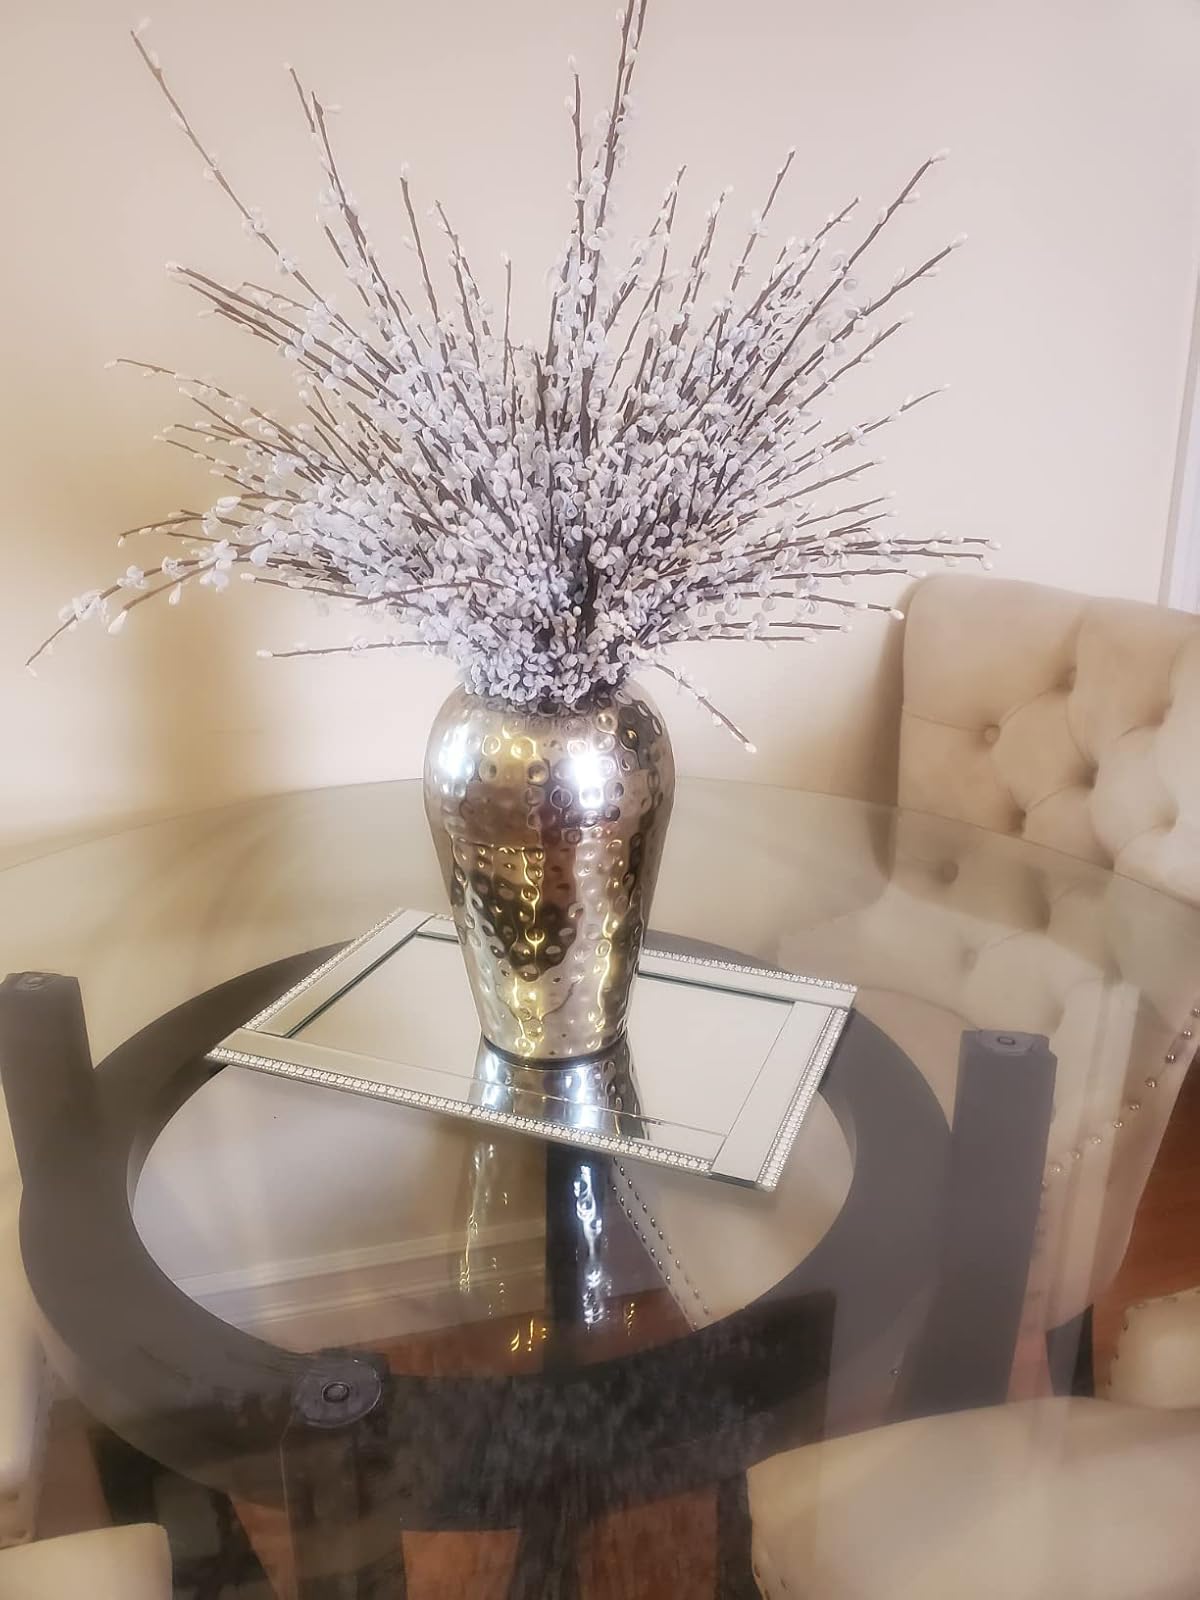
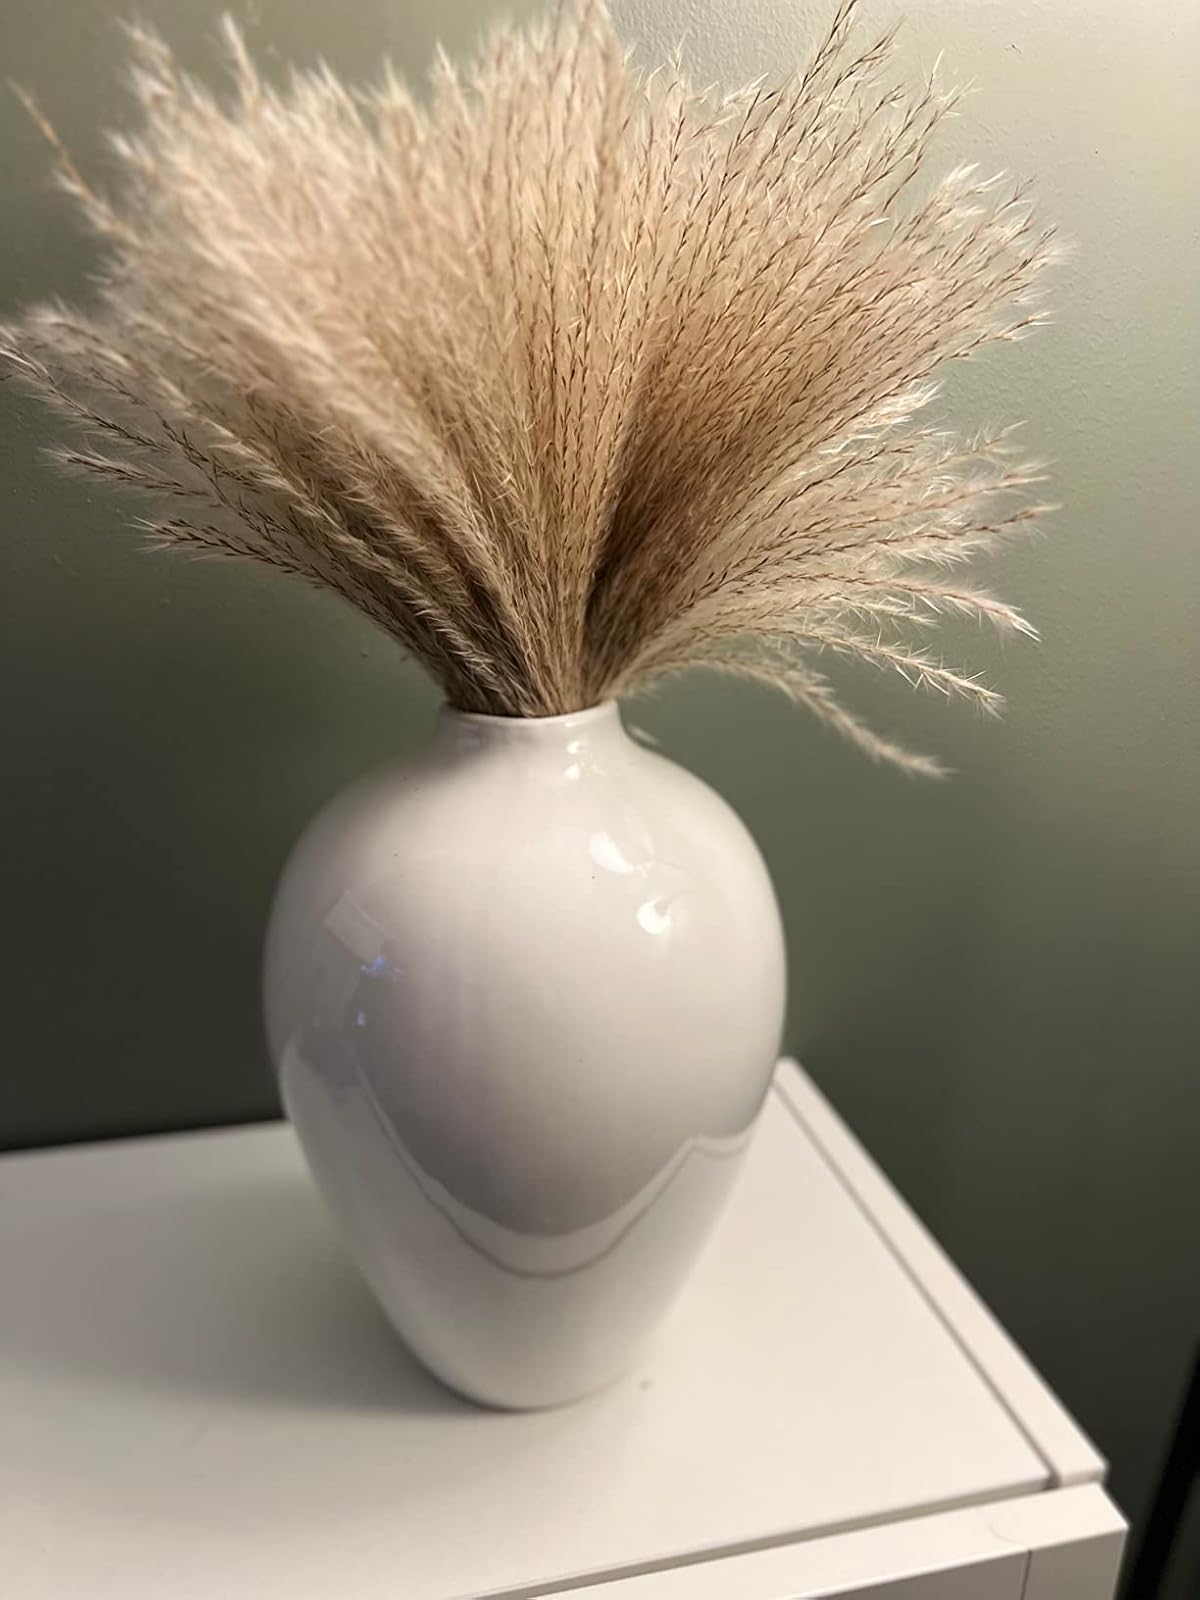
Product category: vase
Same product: no